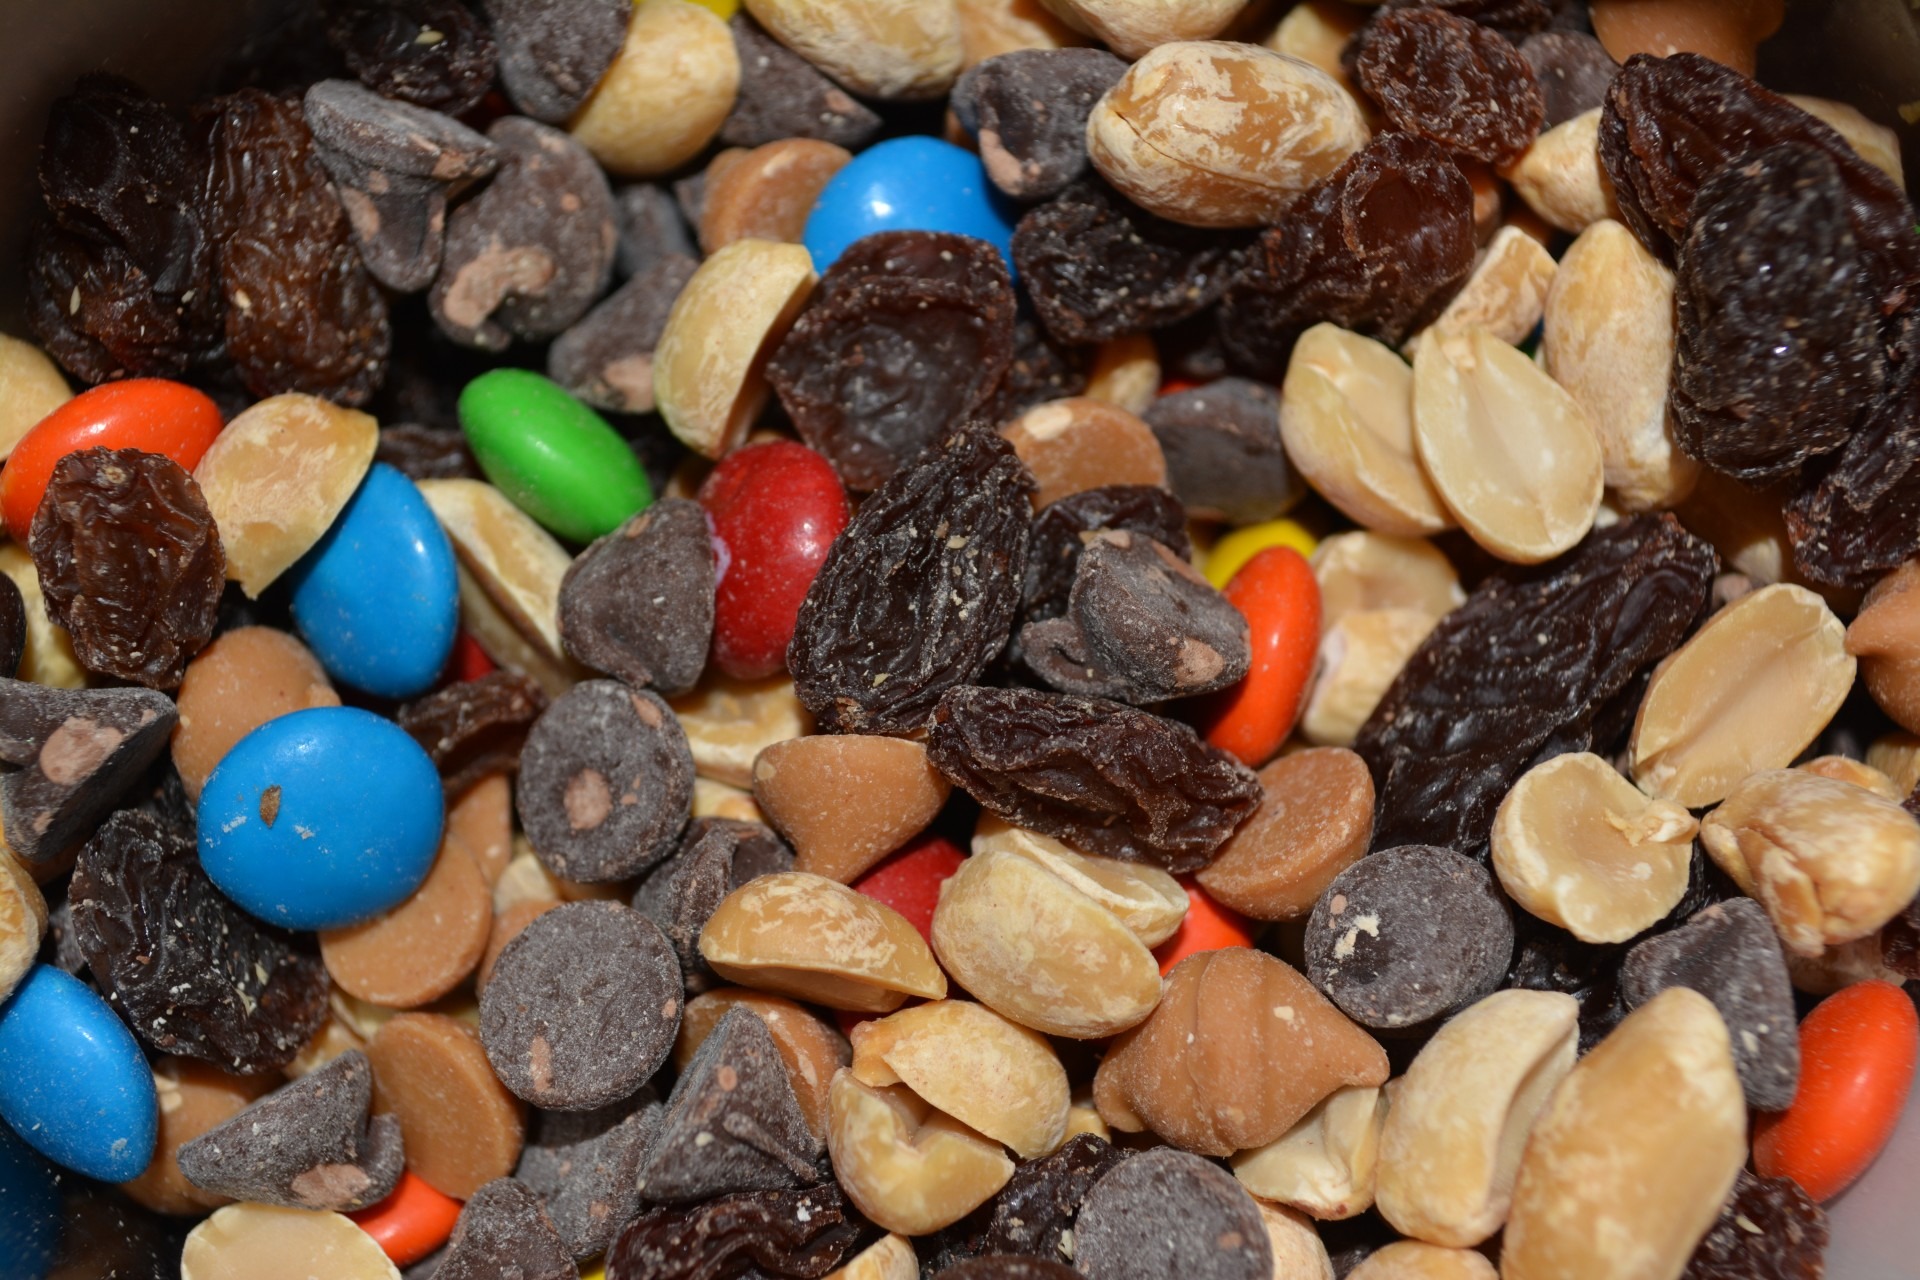
fruit, sweet, food, produce, pebble, colorful, chocolate, healthy, snack, dessert, nuts, get well, trail mix, snack food